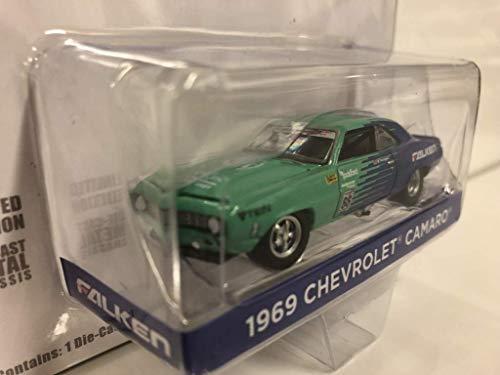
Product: Greenlight 1969 Chevrolet Camaro 88" Falken Tires Hobby Exclusive 1/64 Diecast Model Car 29959, Multicolor
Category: Toys & Games | Play Vehicles | Die-Cast Vehicles
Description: Real rubber tires.
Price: $16.90
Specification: ProductDimensions:4x4x4inches|ItemWeight:2.88ounces|ShippingWeight:2.88ounces(Viewshippingratesandpolicies)|ASIN:B07MBXM7WF|Itemmodelnumber:GL29959|Manufacturerrecommendedage:12months-8years